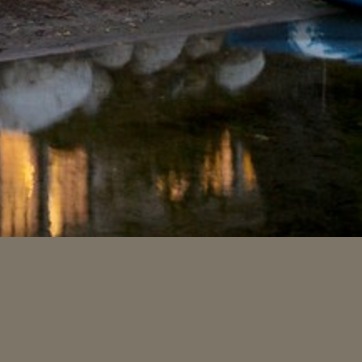
Material: water